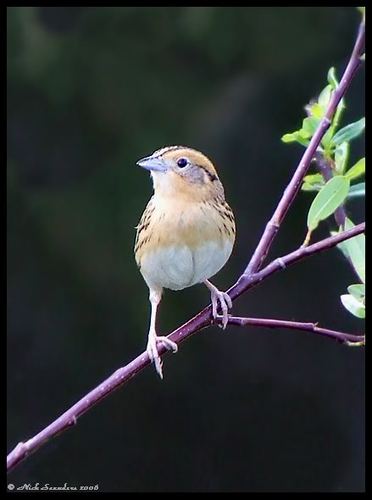
a small yellow bird with a blue beak and white underbelly.
the bird has white abdomen and light yellow breast and throat with brown lines along its crown.
the bird has a larger beak for it's small size and a distinct yellow-ish color
this small bird has a white abdomen and vent, a light brown head and back, and darker brown wings with white accents.
this bird has a white belly, a yellow throat and head and a grey beak.
this particular bird has a white belly and tan breast with a gray billa small bird with a white eyering, yellow breast and white belly.
this small bird has a white colored chest, and orange colored torso with black spots in its wings.
this bird has wings that are black and has a yellow chest
this bird has white belly, white eyerings, short striped bill, long foot and a black nape.
Species: Le Conte Sparrow